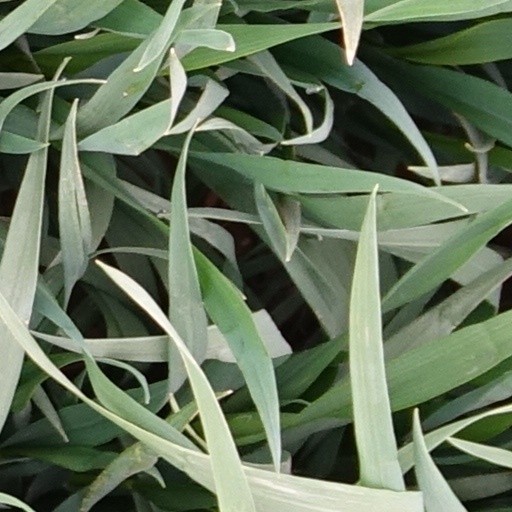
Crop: wheat